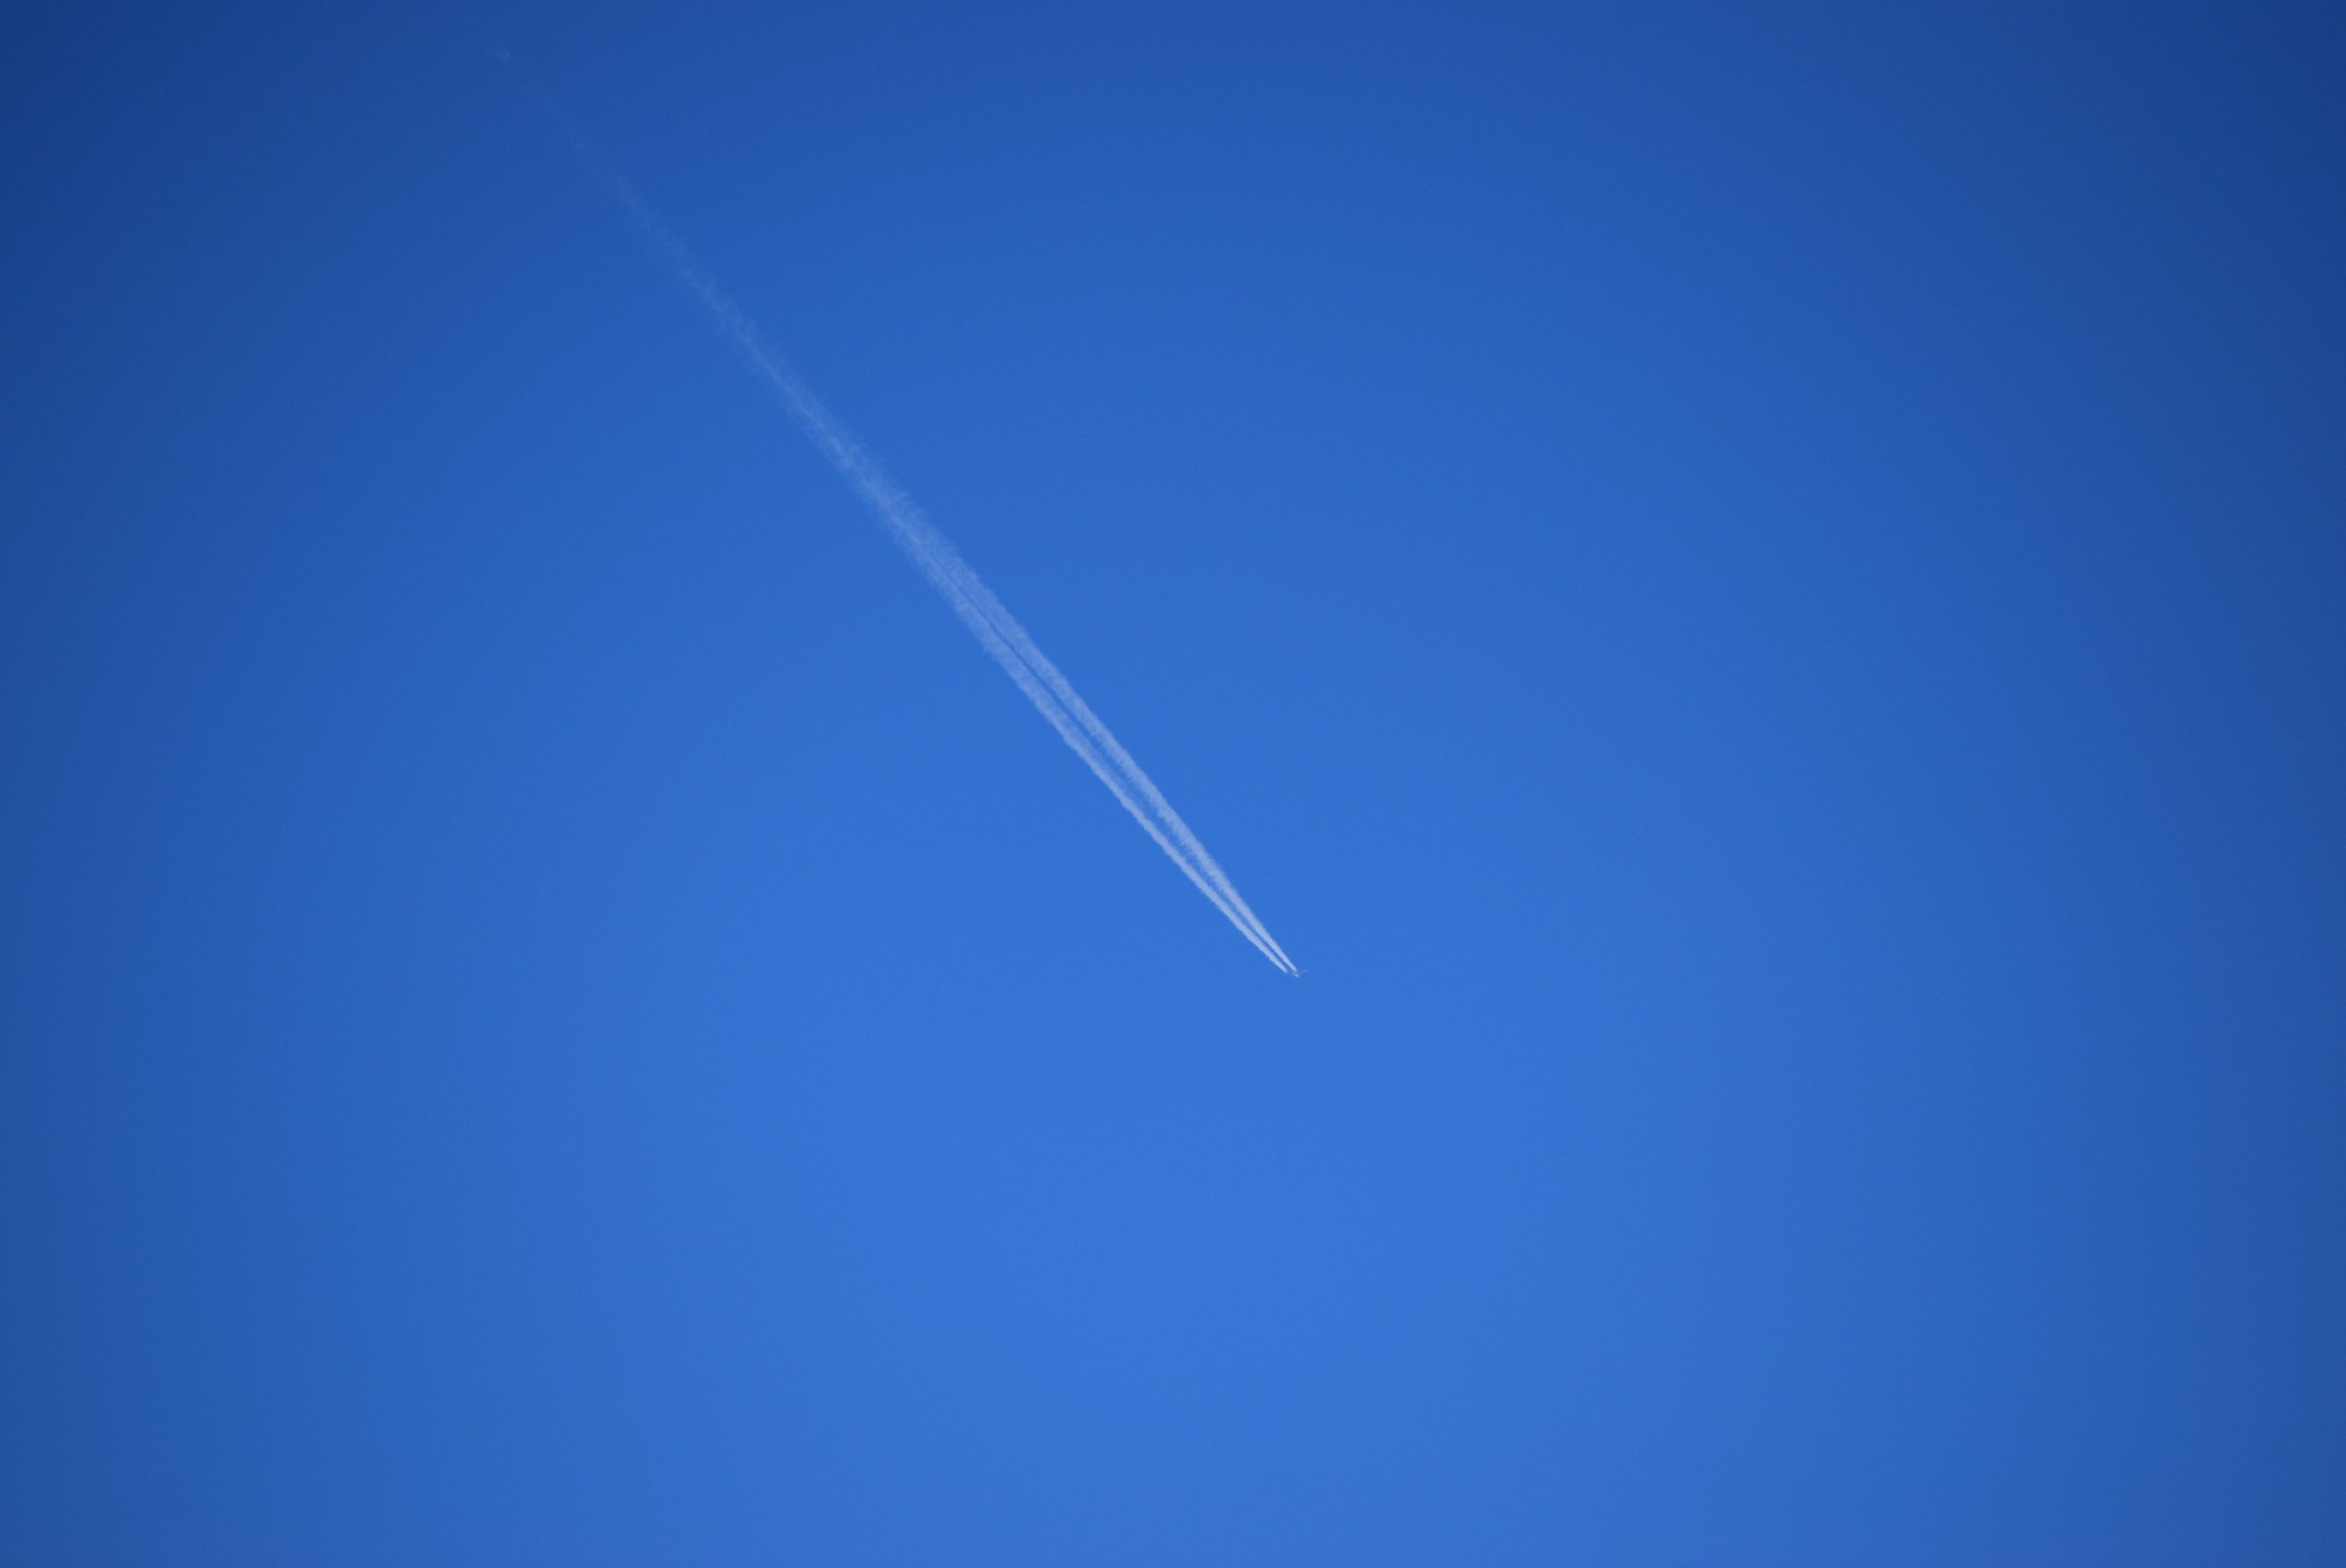
wing, sky, wave, atmosphere, wake, plane, line, italy, blue, shape, crescent, atmosphere of earth, computer wallpaper